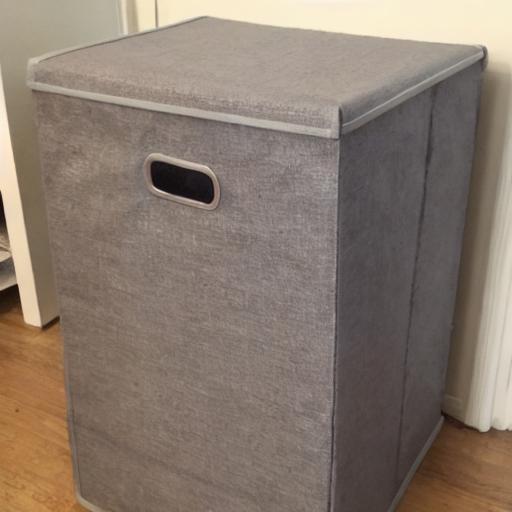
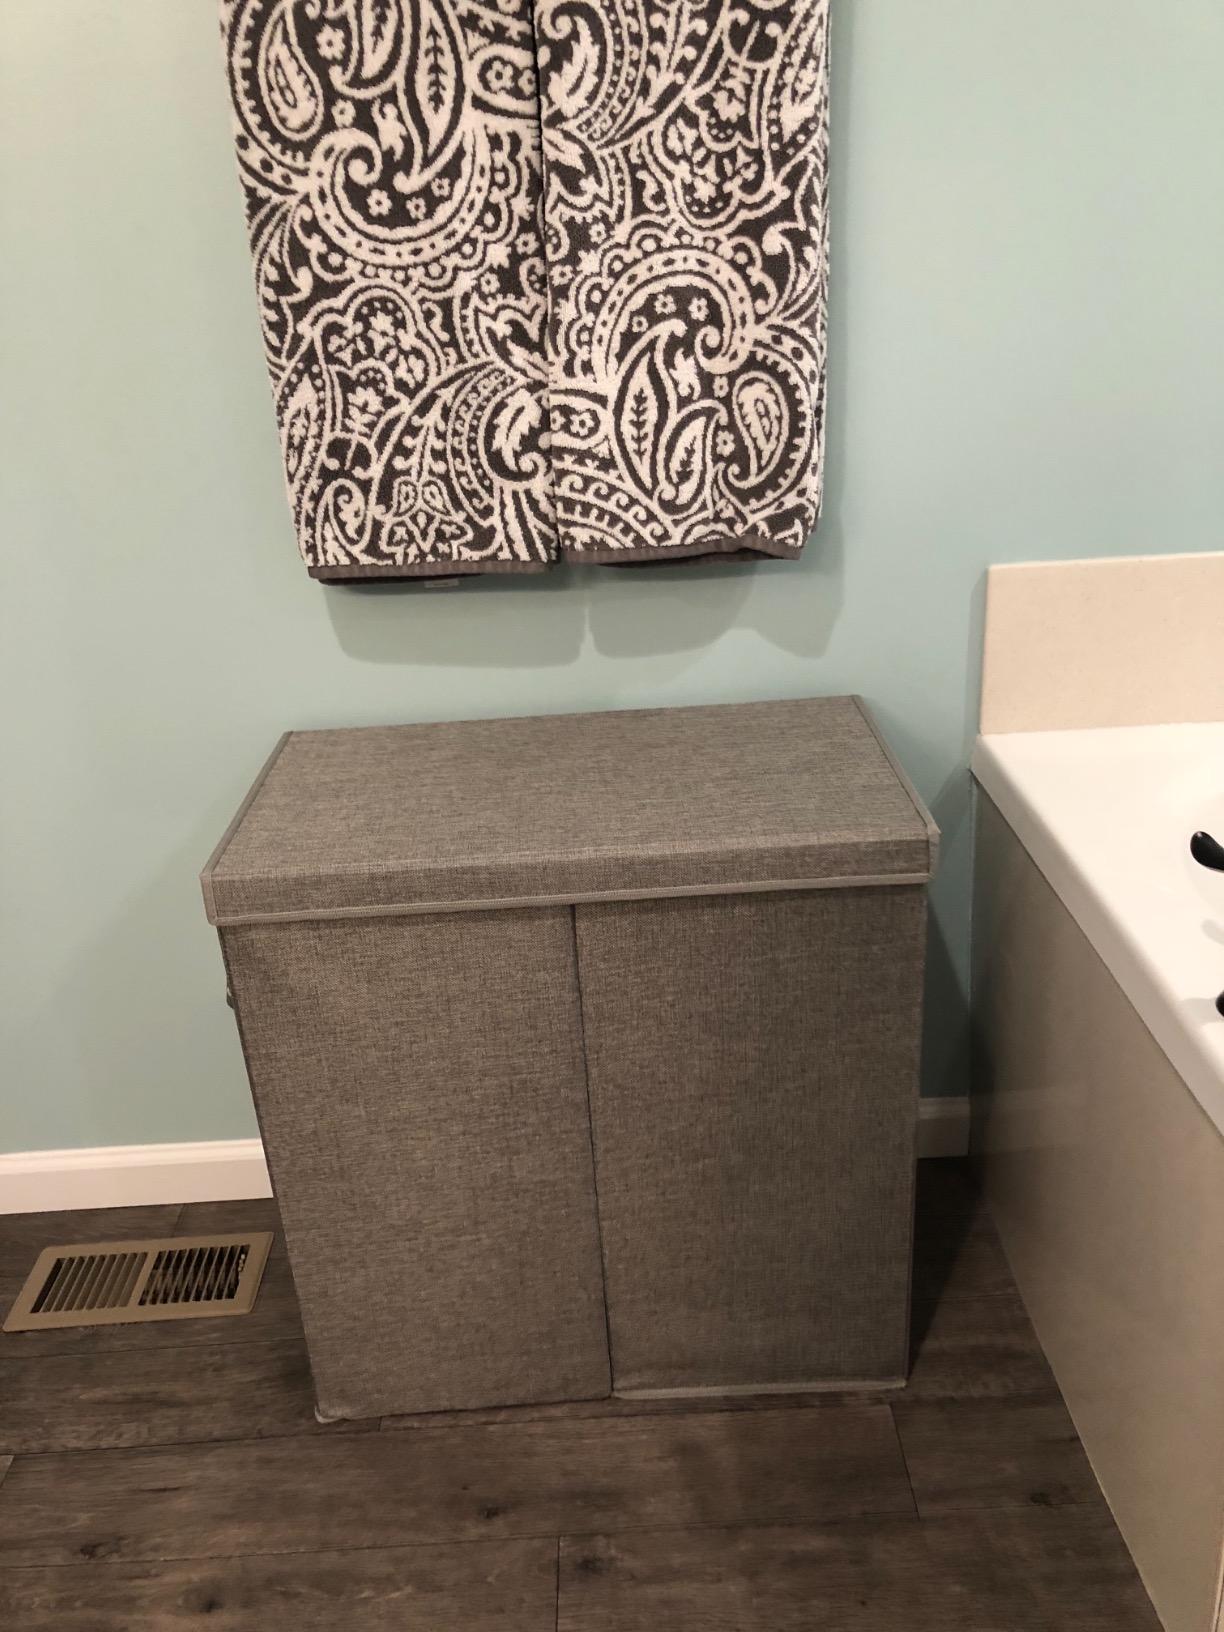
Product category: items_hamper
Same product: no